San Diego Chargers

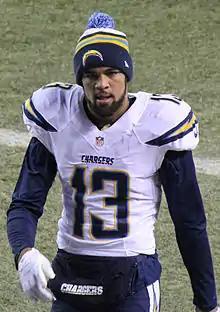
Wide receiver Keenan Allen with San Diego during his rookie season in 2013.

In the 2006 season, the Chargers finished the season 14–2, their best record ever. Their only losses came against the Ravens and Chiefs. The team lost Drew Brees in free agency to the New Orleans Saints, setting the stage for 2004 draft pick Philip Rivers to take over at quarterback. They were seeded first in the AFC playoffs. In the divisional round, the Chargers were defeated by the Patriots 24–21. After the season, Schottenheimer left and Norv Turner became the head coach.